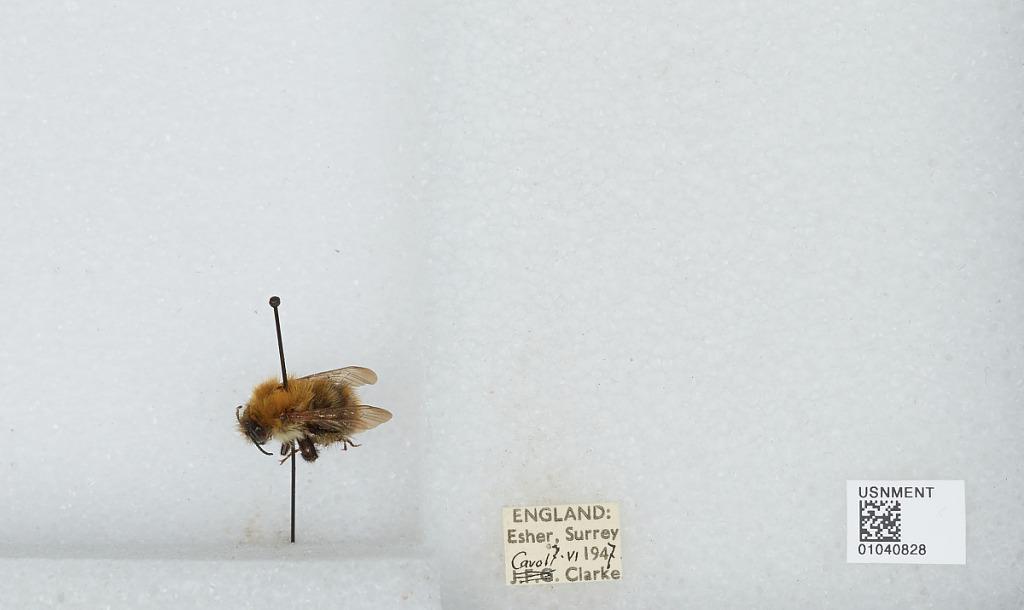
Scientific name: Bombus (Thoracobombus) pascuorum (Scopoli)
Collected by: C. Clarke
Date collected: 1947-6-7
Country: United Kingdom
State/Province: England
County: Surrey
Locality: Esher
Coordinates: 51.3691, -0.365